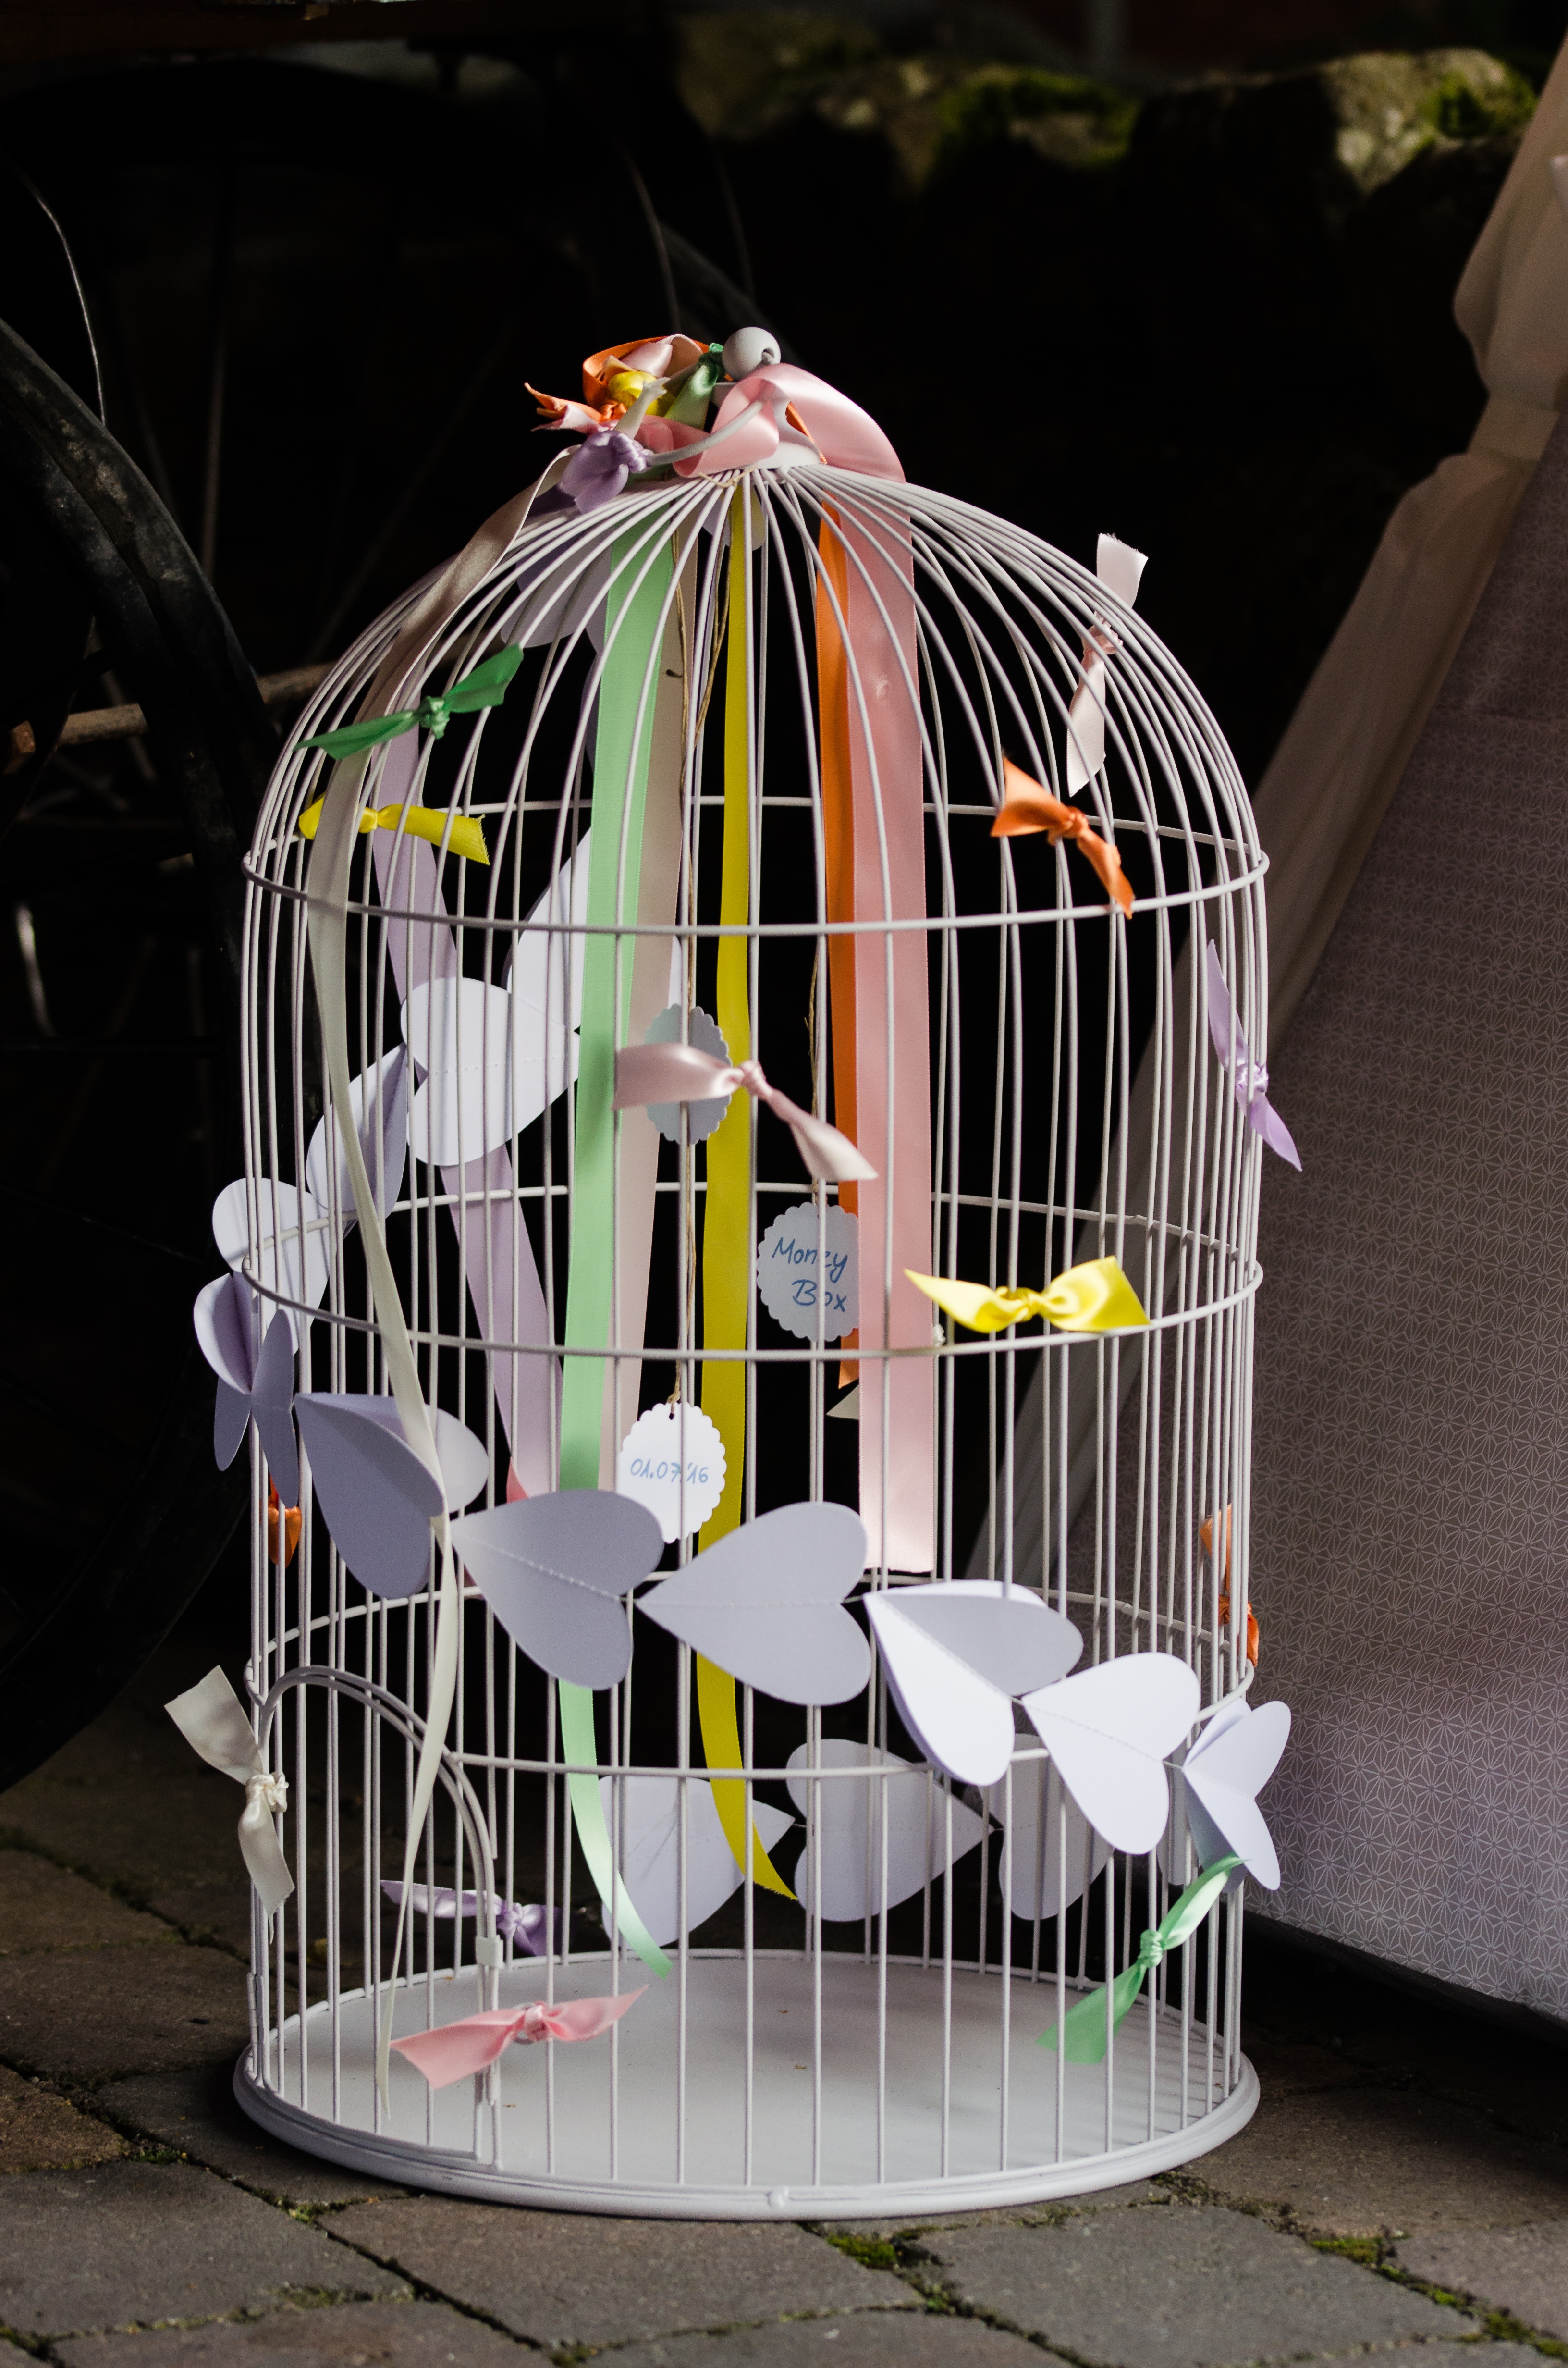
atmosphere, summer, celebration, love, decoration, symbol, color, couple, romance, romantic, colorful, together, pink, lighting, wedding, marriage, still life, cage, bride and groom, wedding day, art, festival, dream, fantastic, happy, relationship, symbolism, lovers, beautiful, pair, tradition, bound, luck, connectedness, greeting, congratulate, congratulations, togetherness, for two, feelings, harmony, marry, festivity, loyalty, be together, emotionally